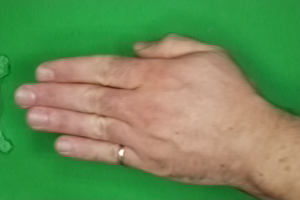
Label: paper